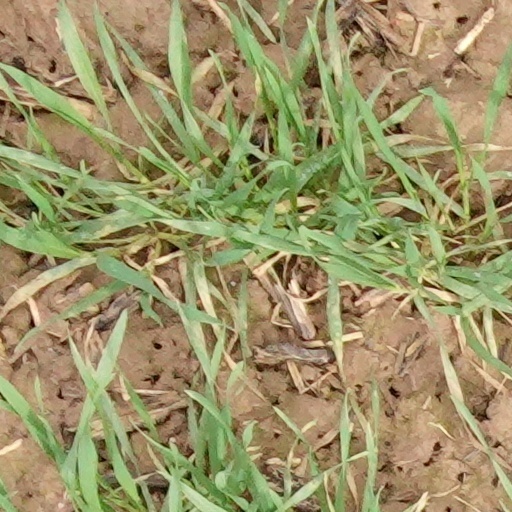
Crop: wheat